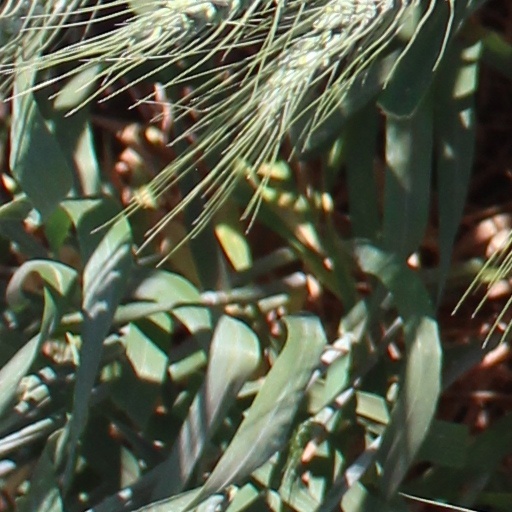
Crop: wheat